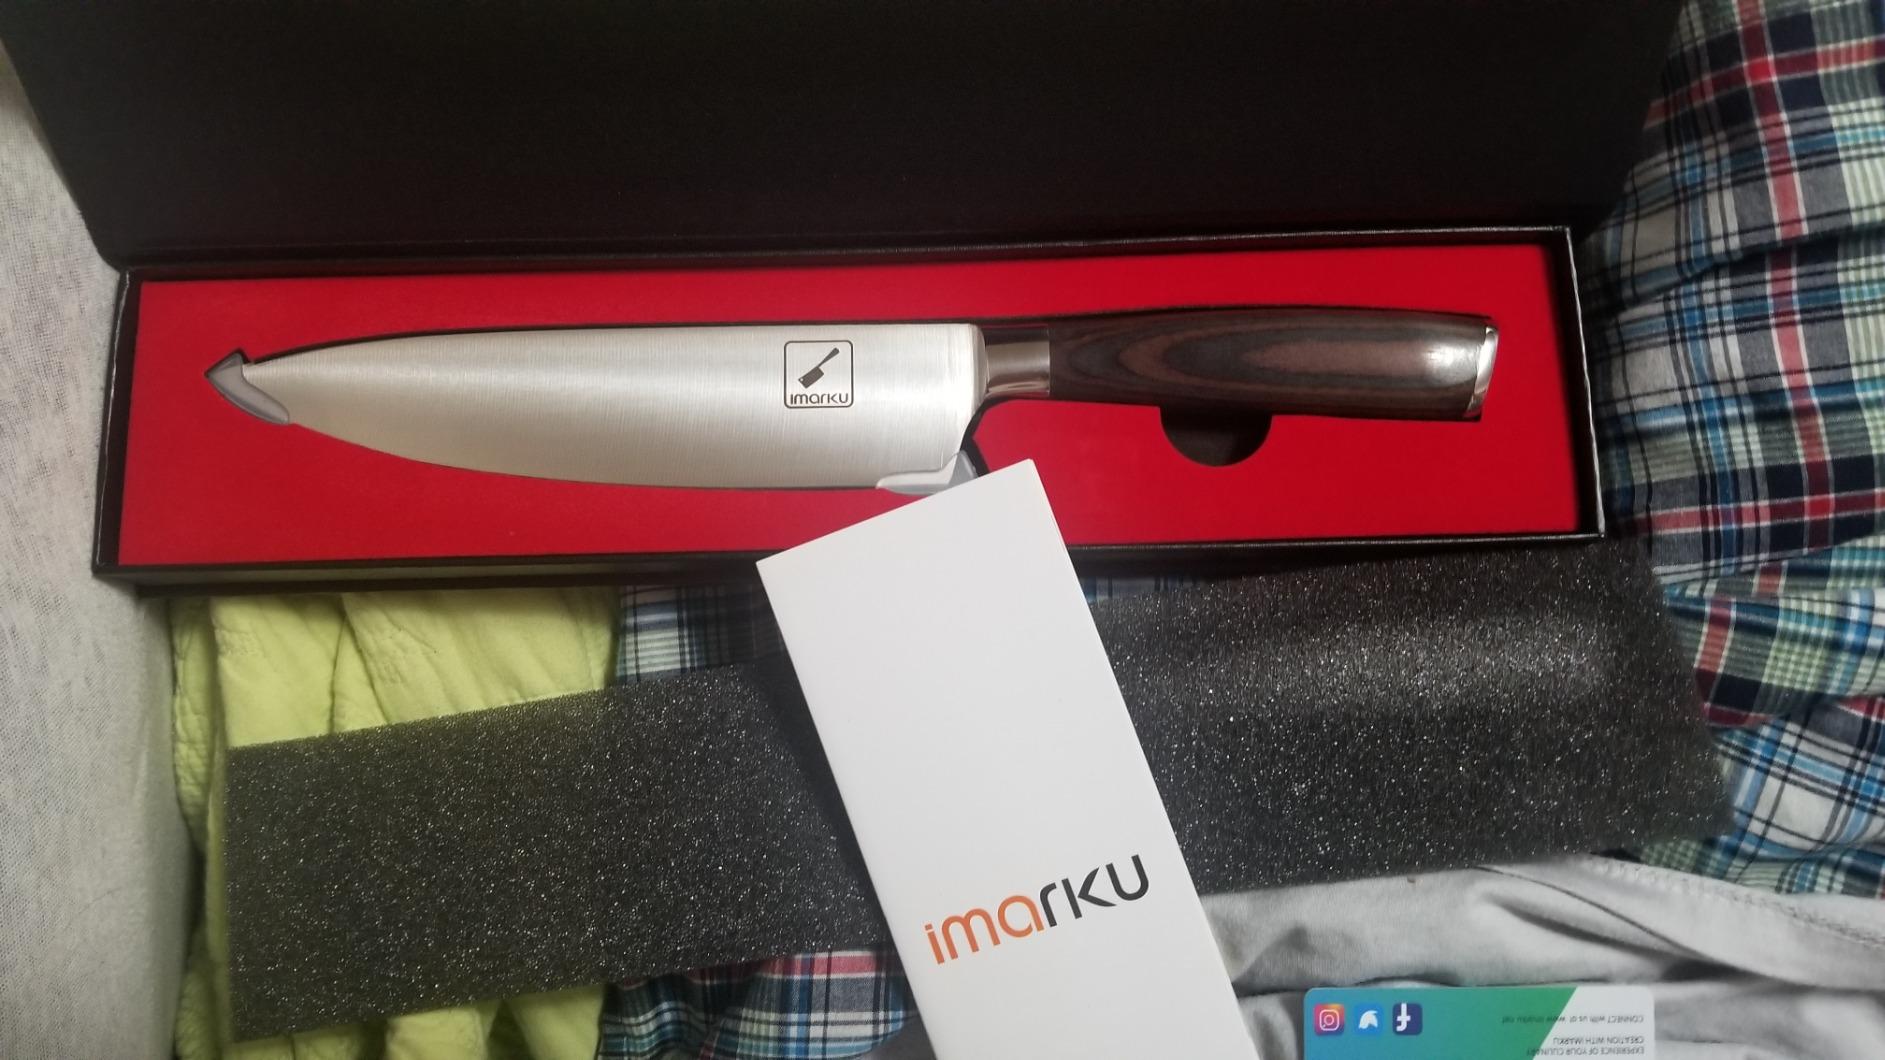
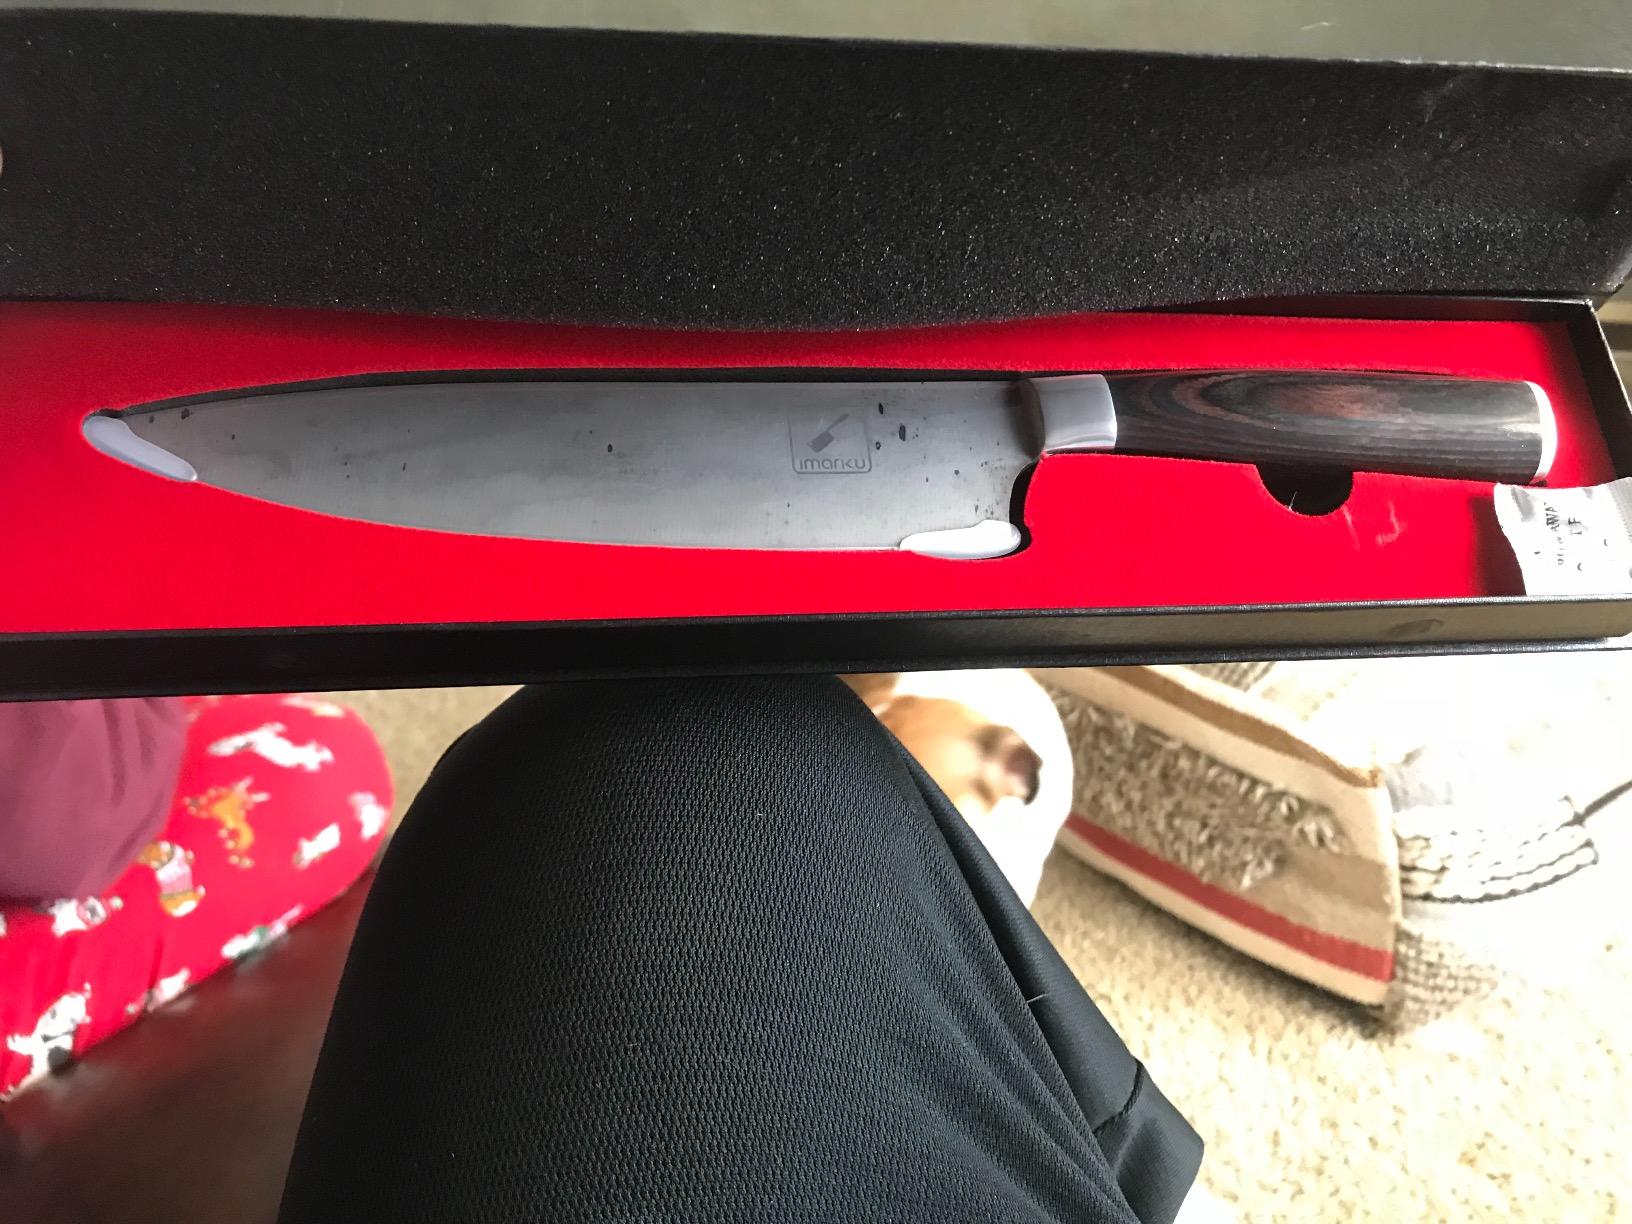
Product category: items_knife
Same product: yes